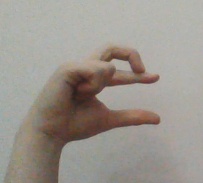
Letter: thal